Spotted owlet

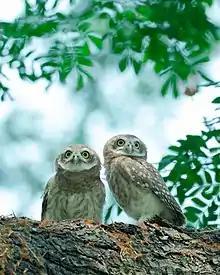
Spotted owlet pair

These birds, being very familiar to humans especially with their loud calling, have been associated with bad omens. The species name "brama" is from the French name "Chouette brame" and indirectly refers to this owl's Indian habitat by way of homage to Brahma, the Hindu supreme spirit.